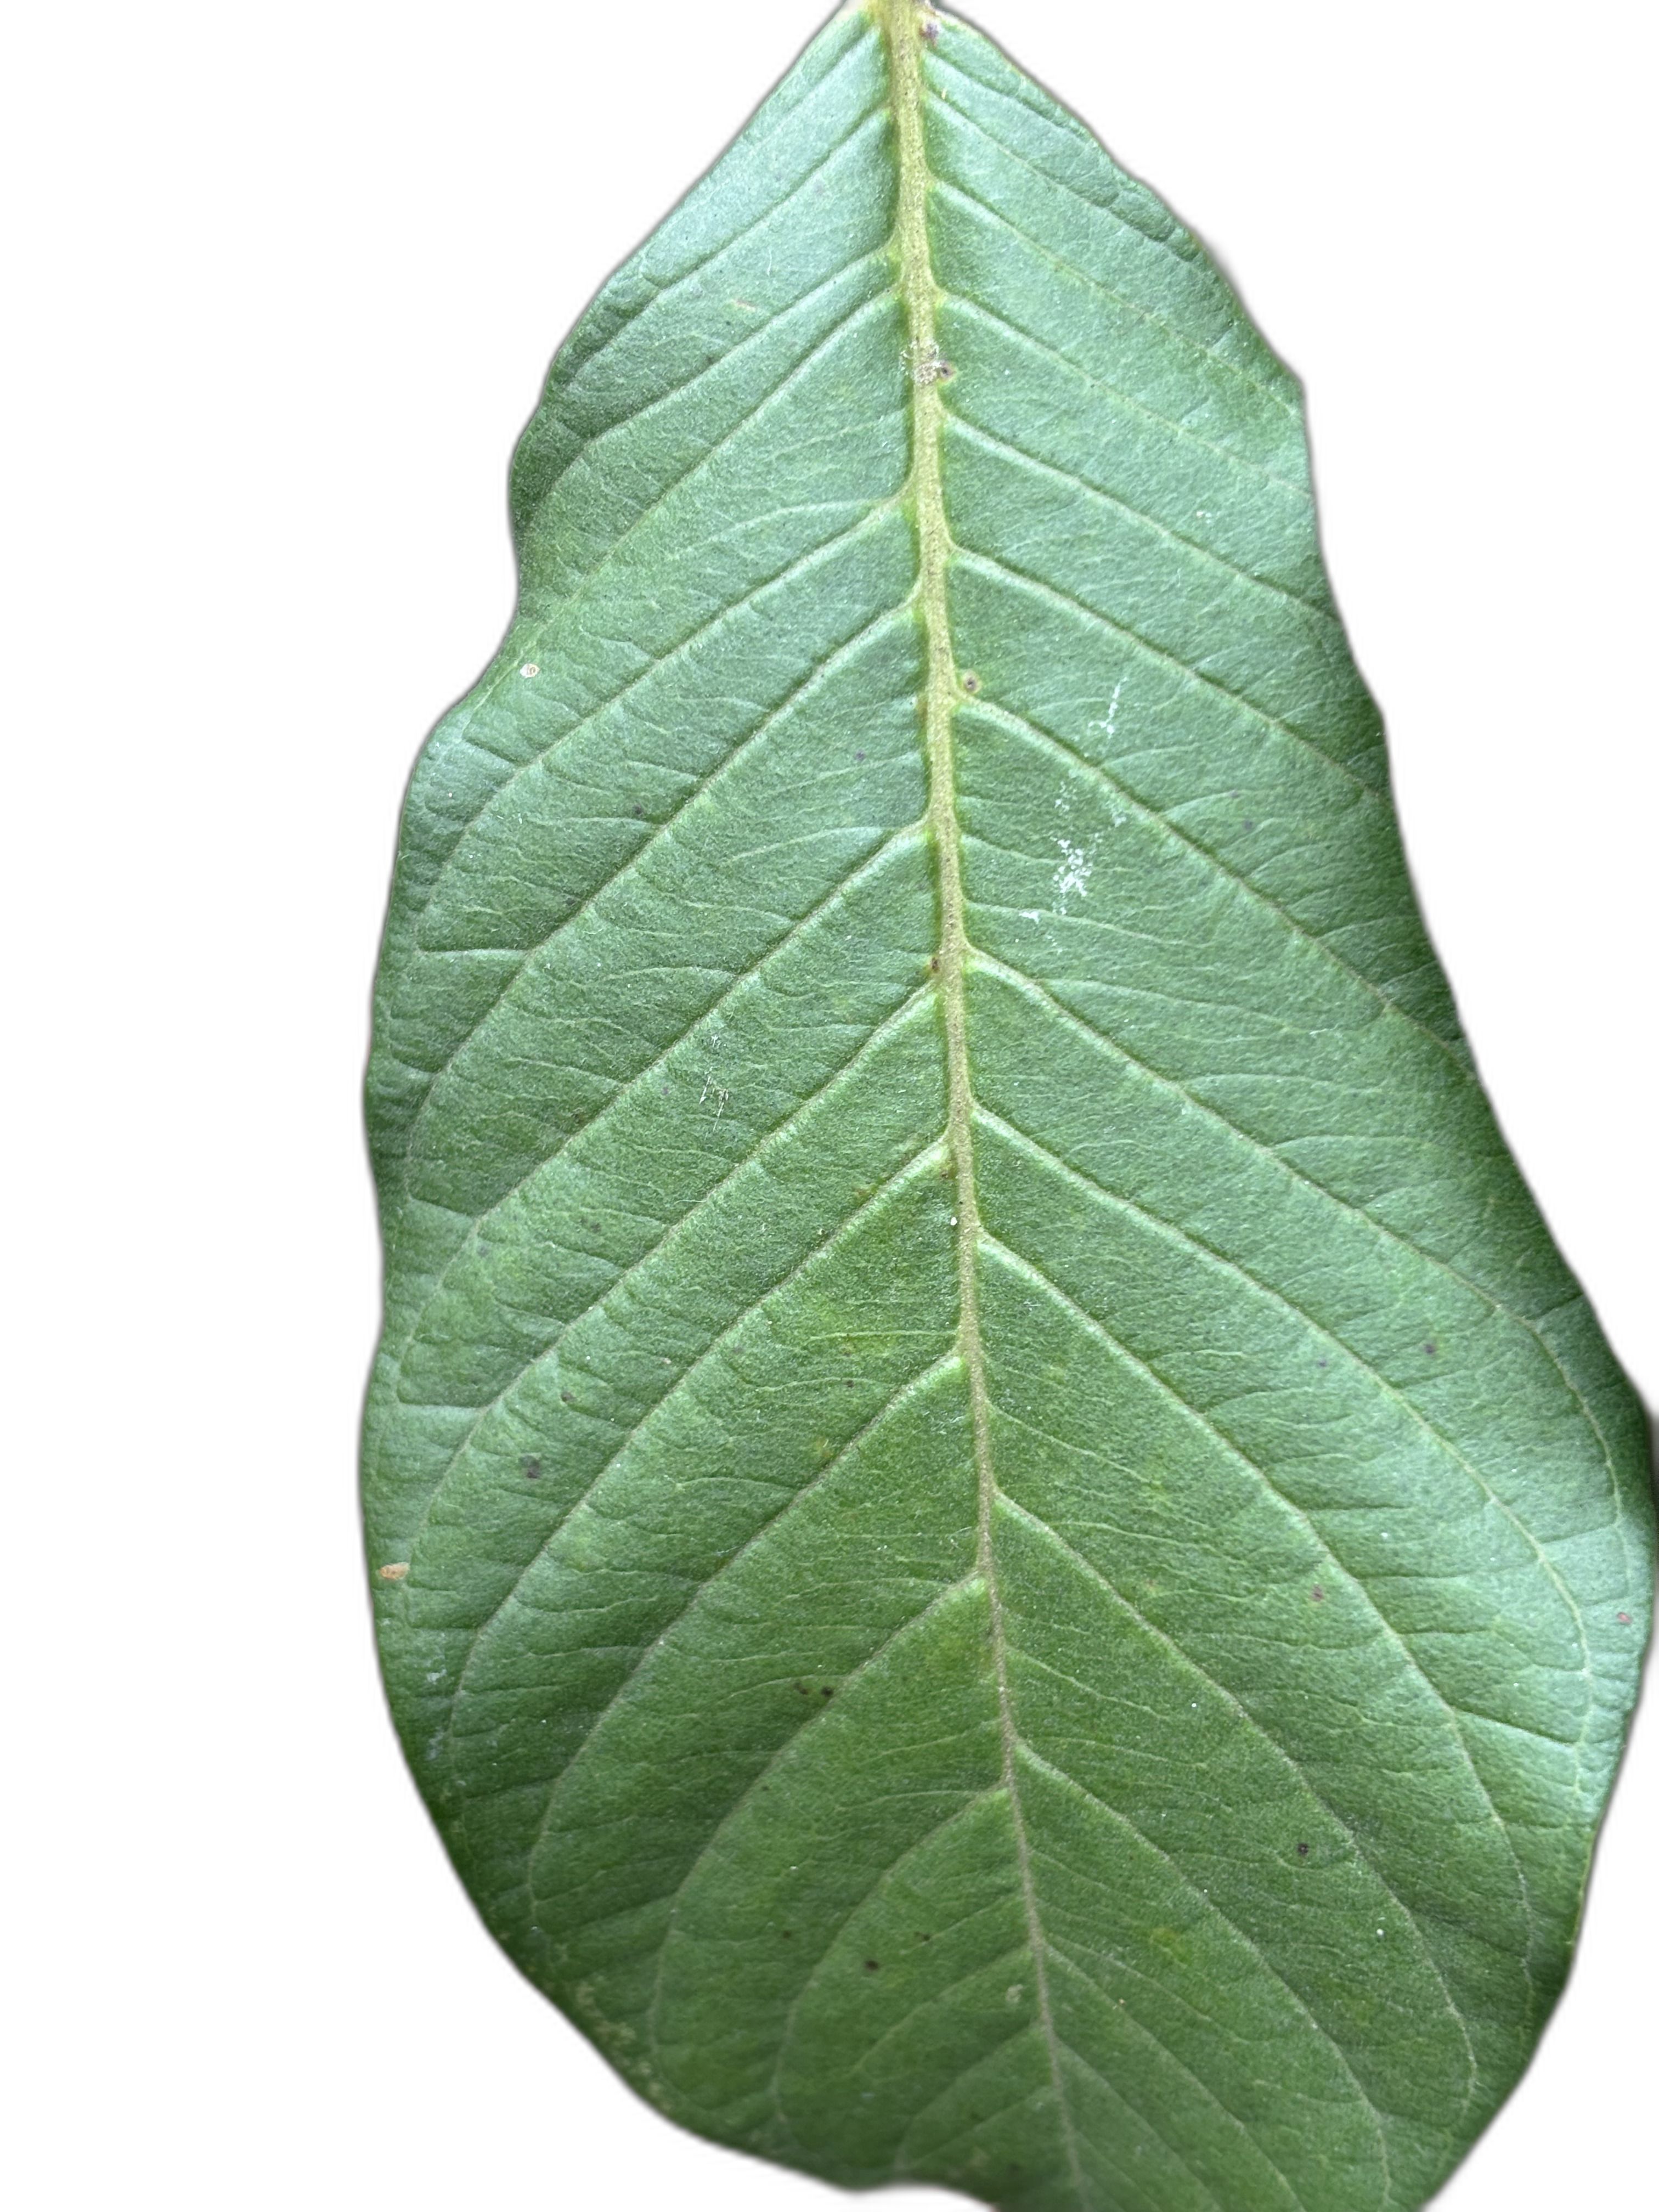
Plant part: leaf
Disease: Healthy